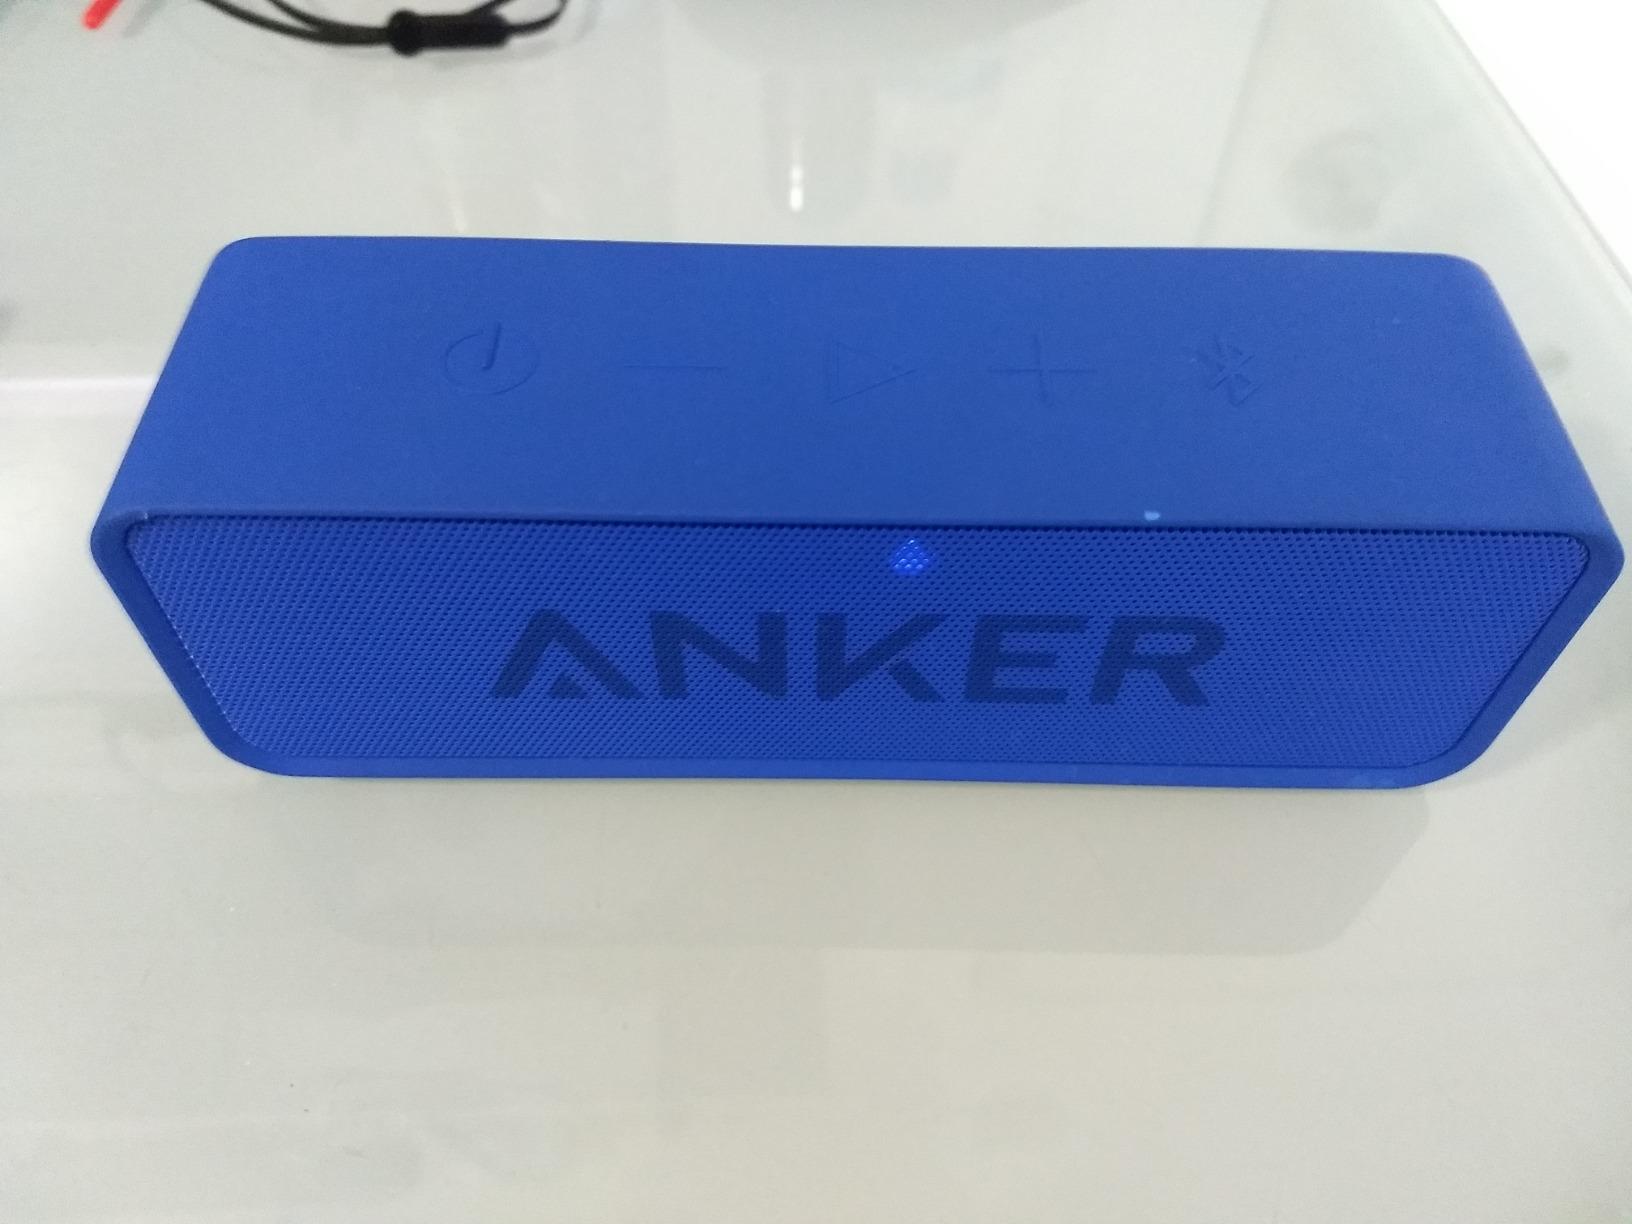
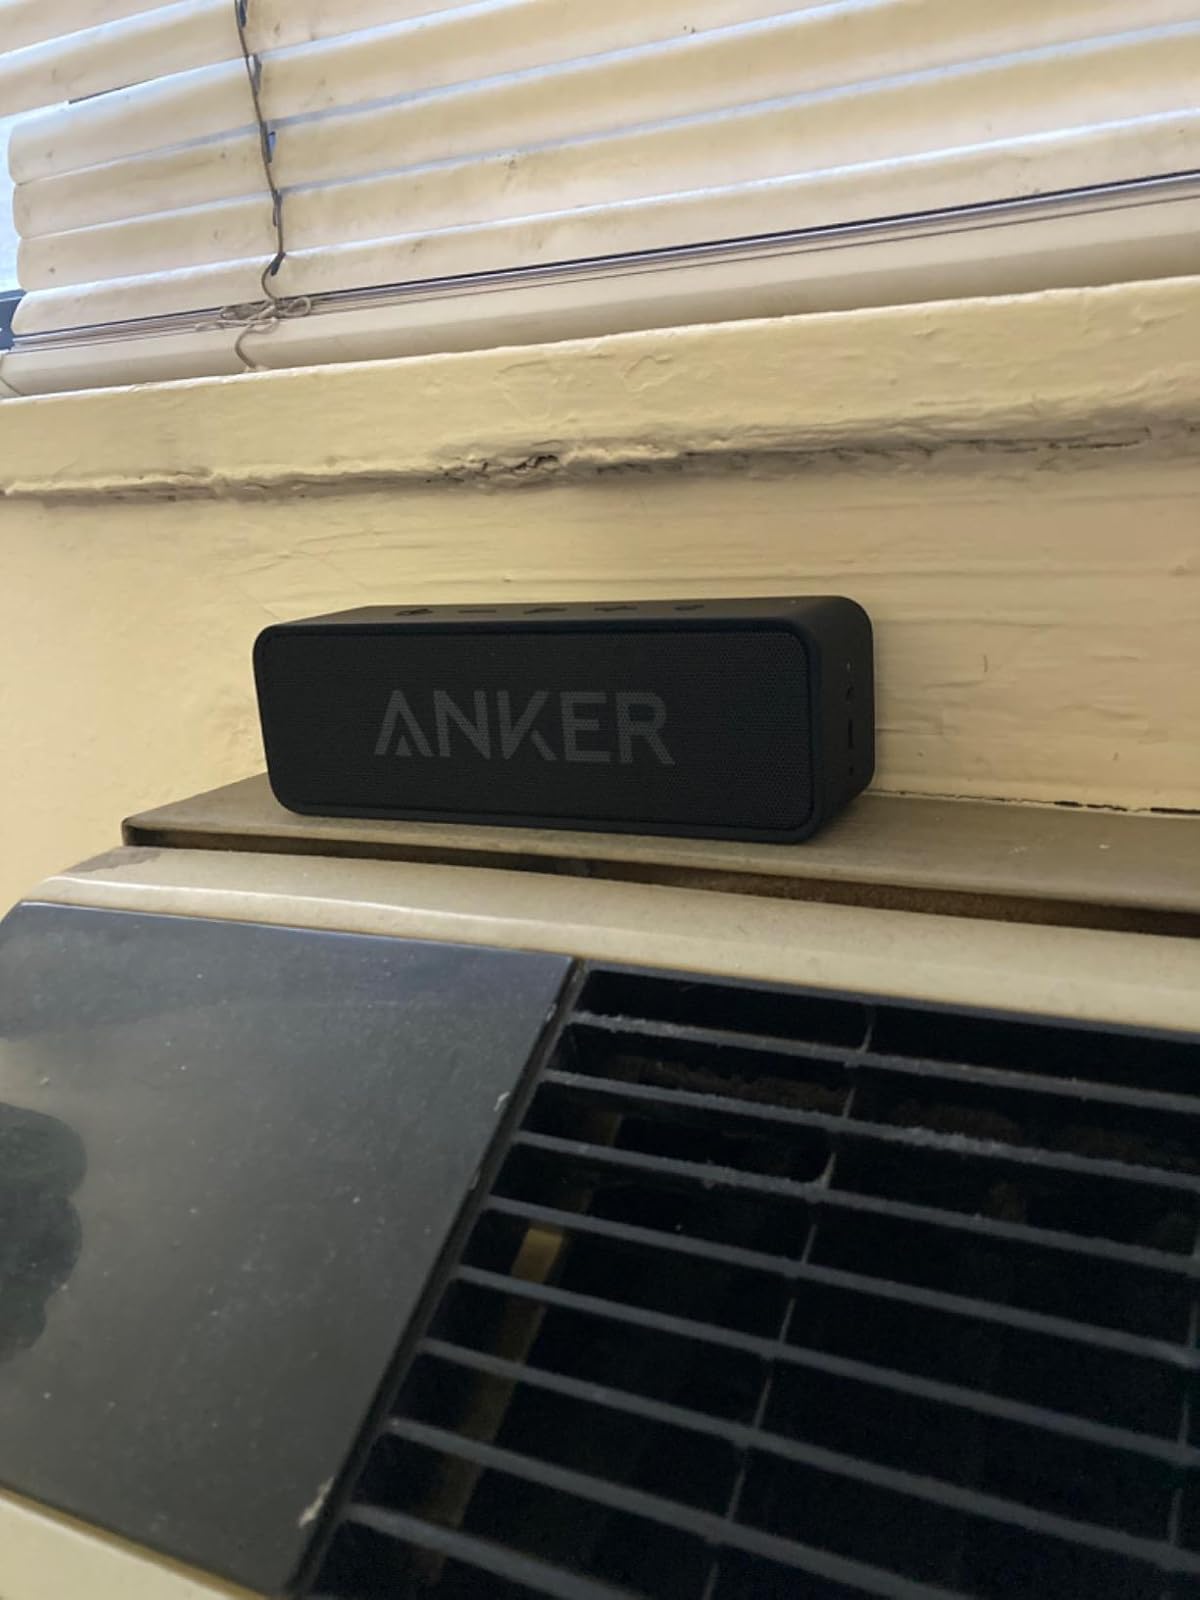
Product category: speaker
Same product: no